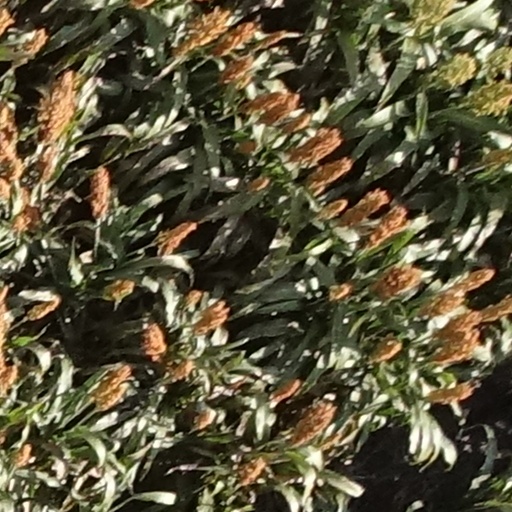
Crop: sorghum